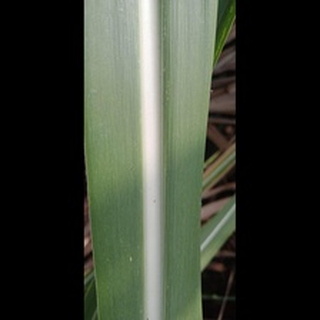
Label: healthy_sugarcane